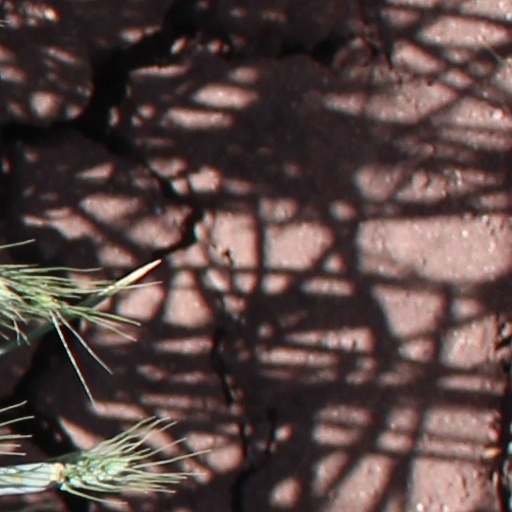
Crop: wheat